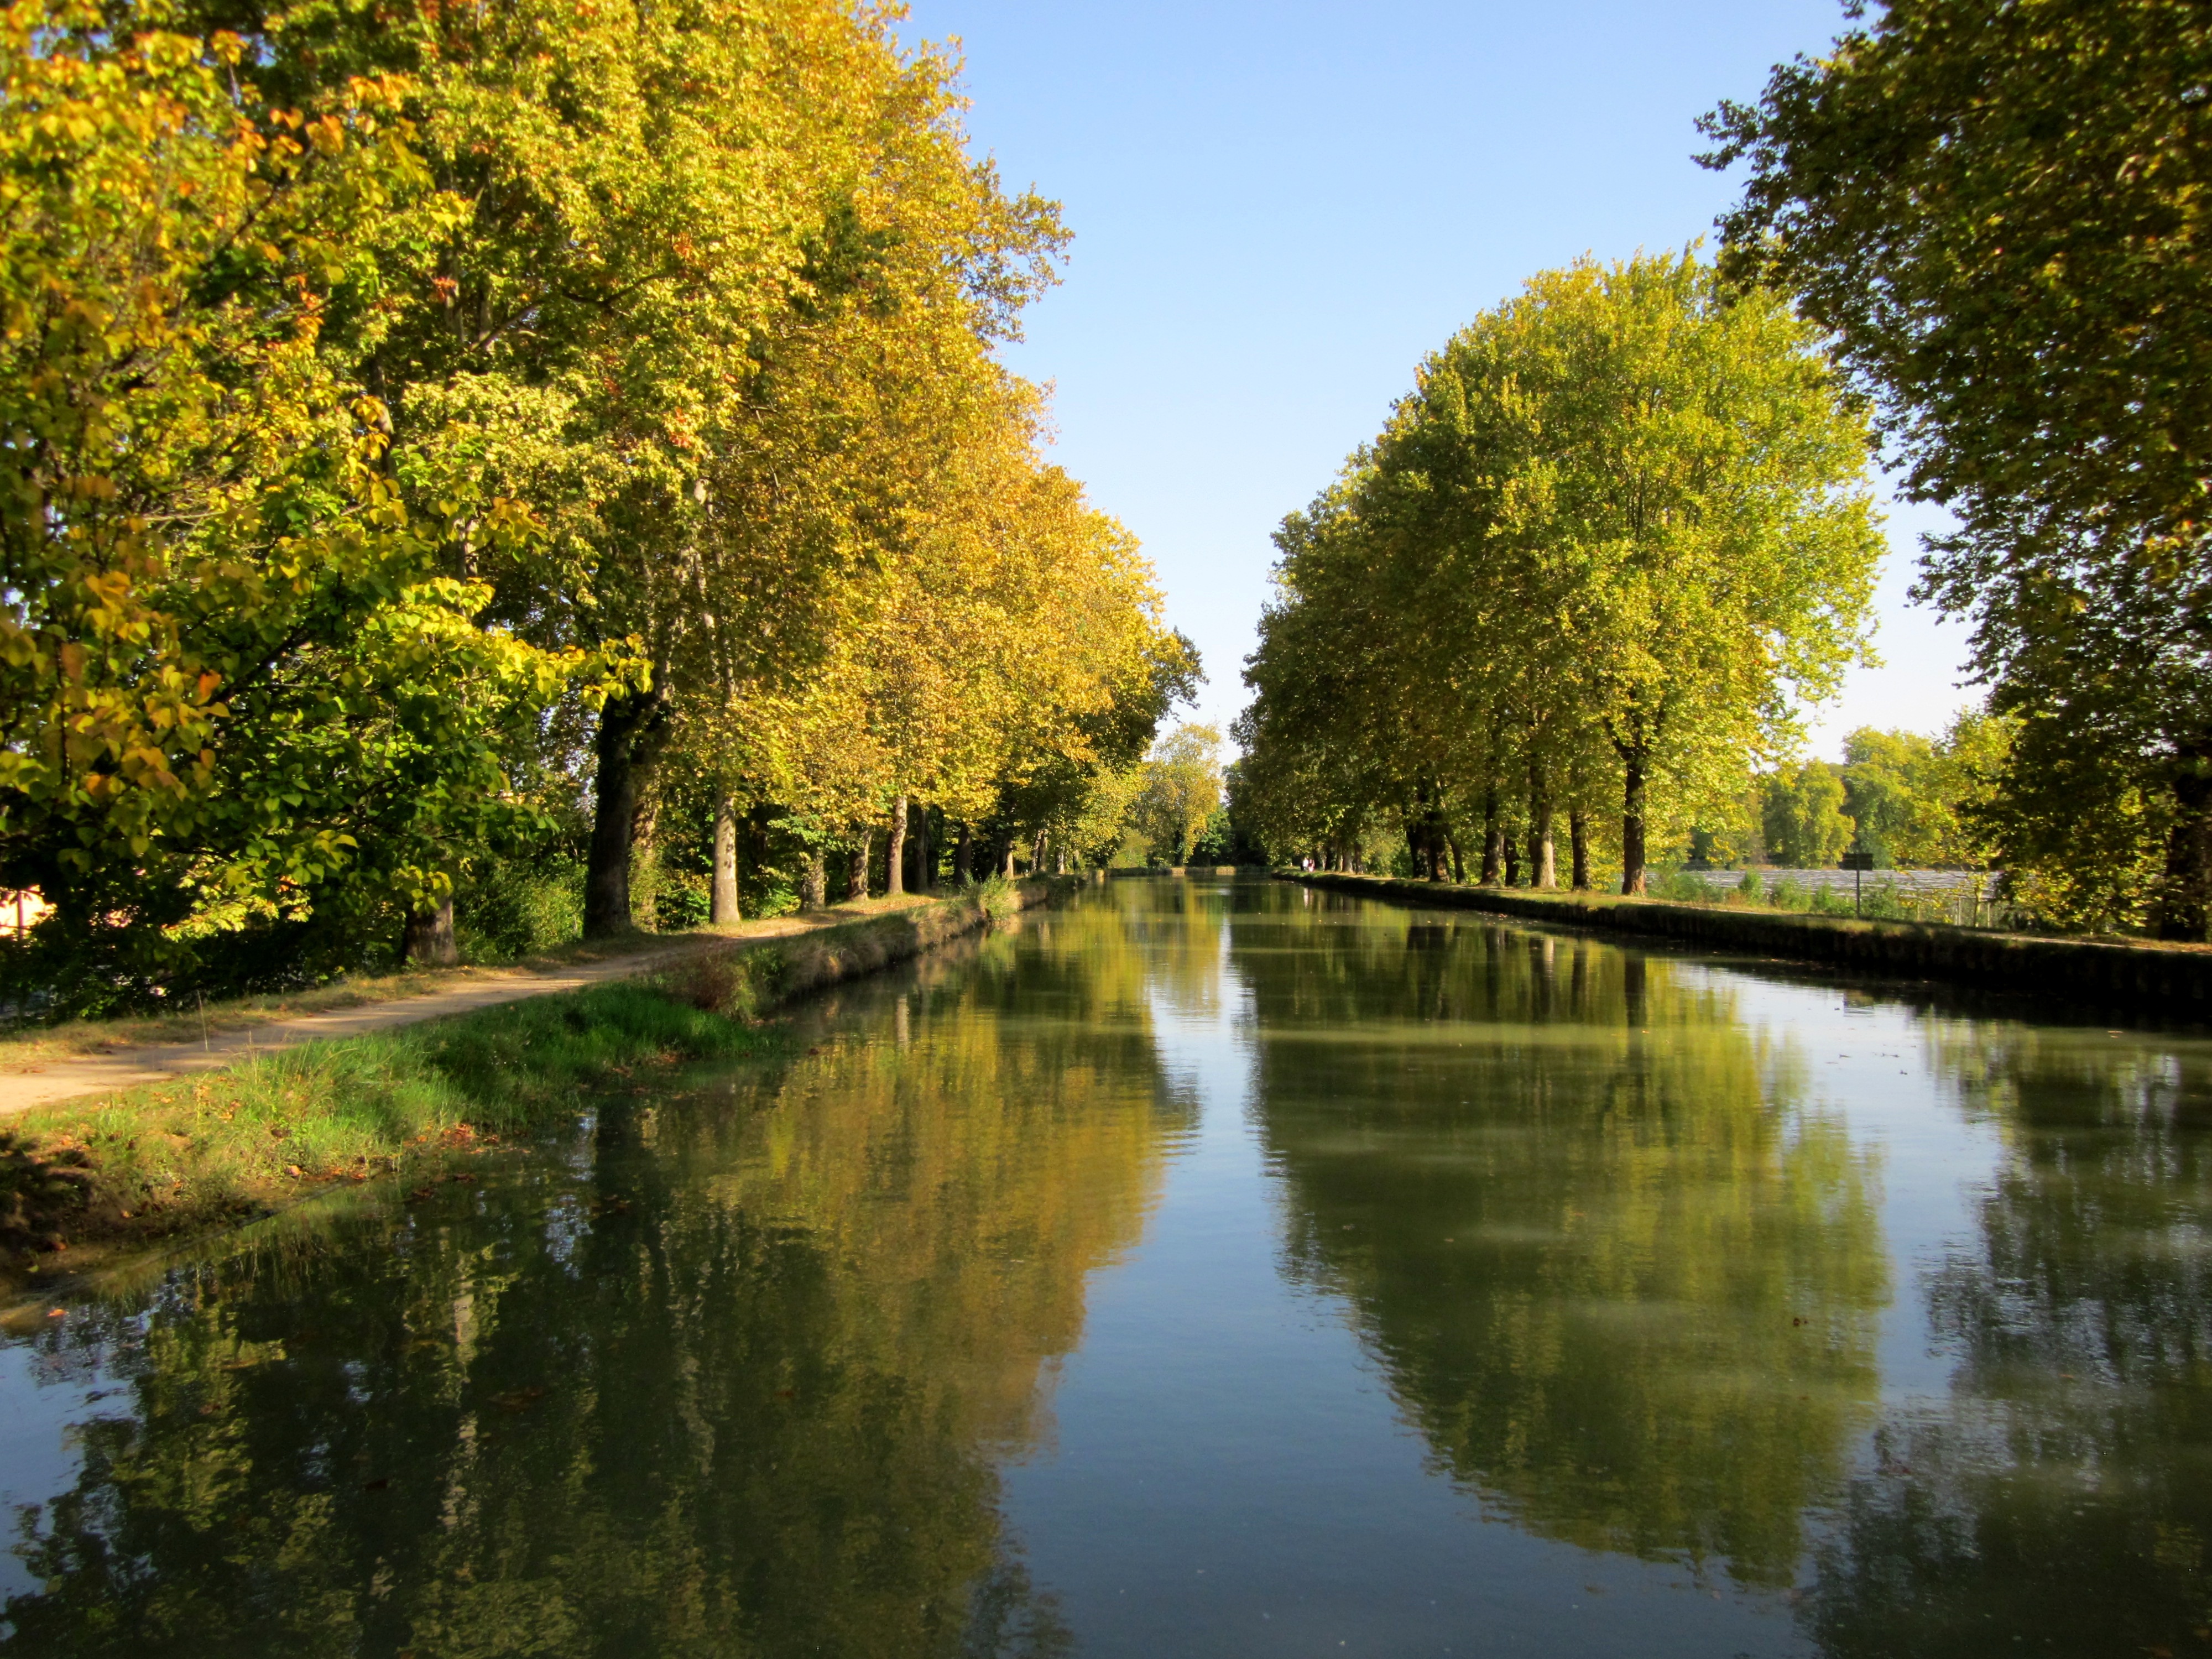
landscape, tree, water, nature, plant, leaf, flower, river, canal, pond, france, stream, reflection, autumn, park, season, waterway, body of water, watercourse, landform, canal de garonne, woody plant